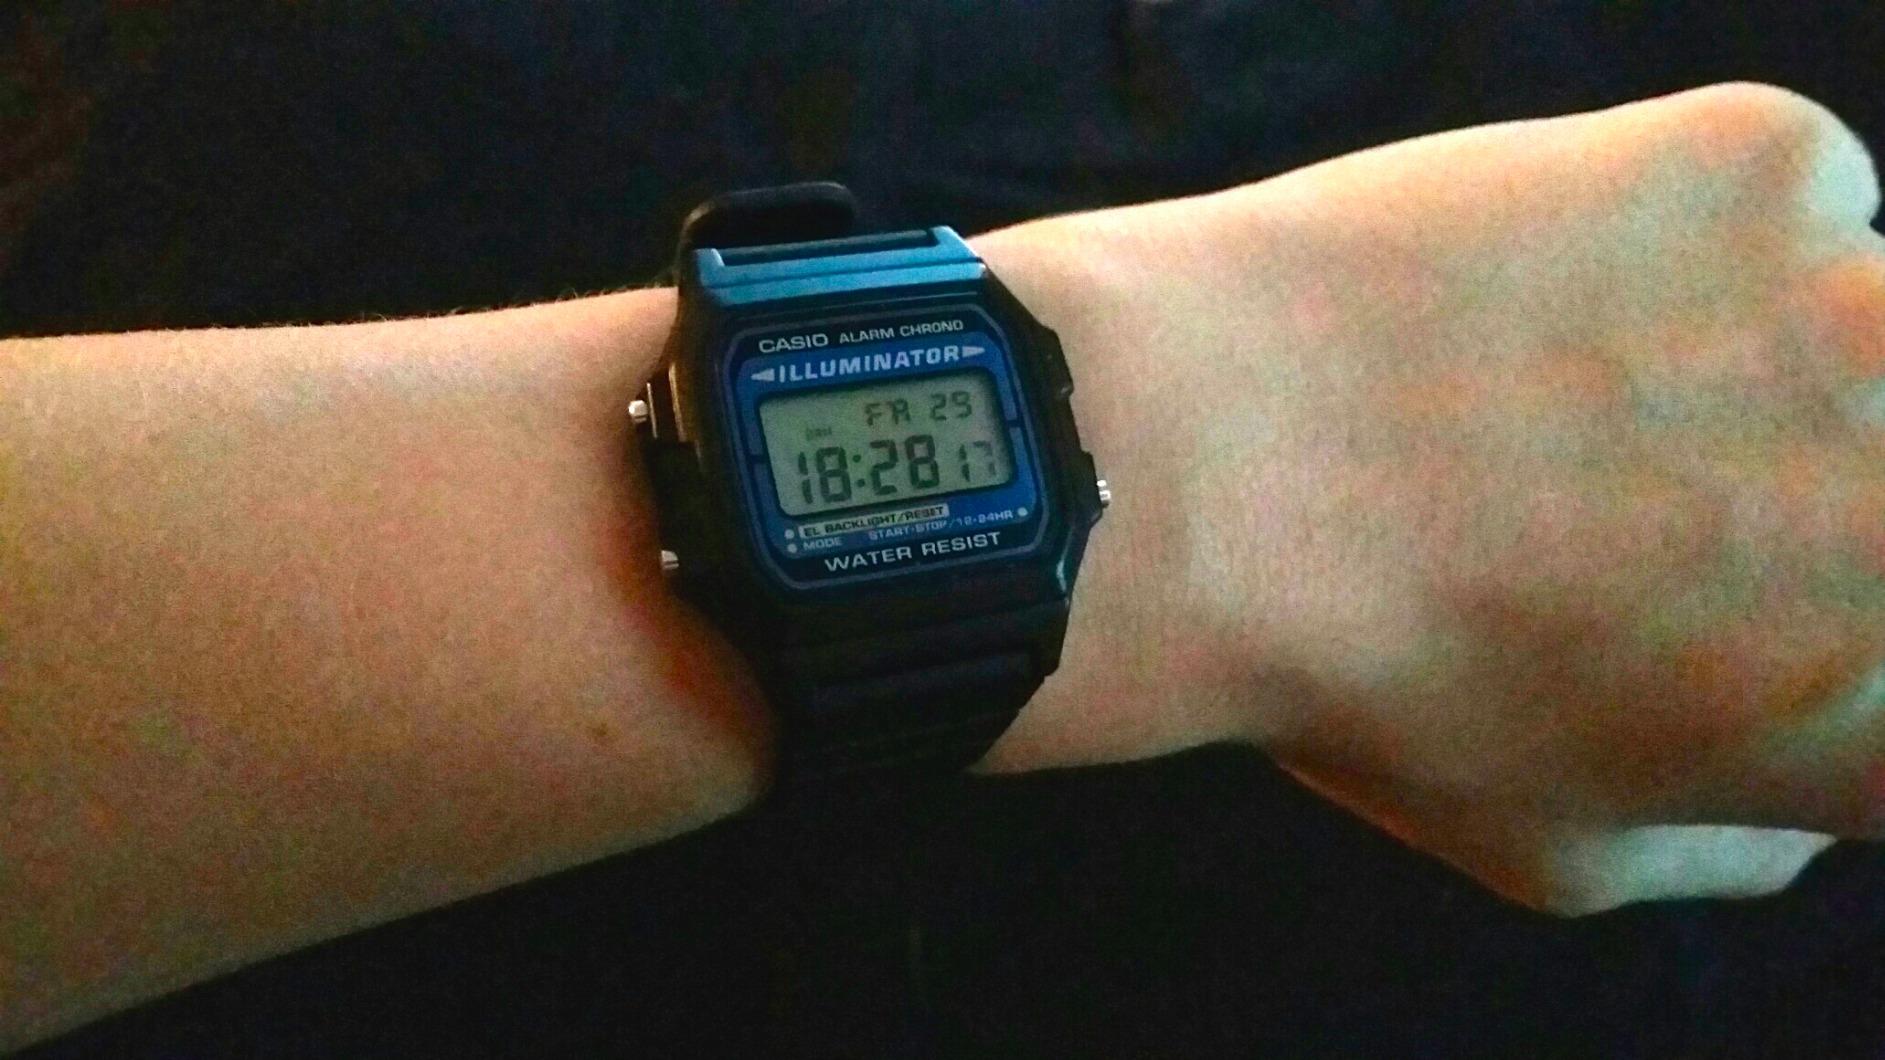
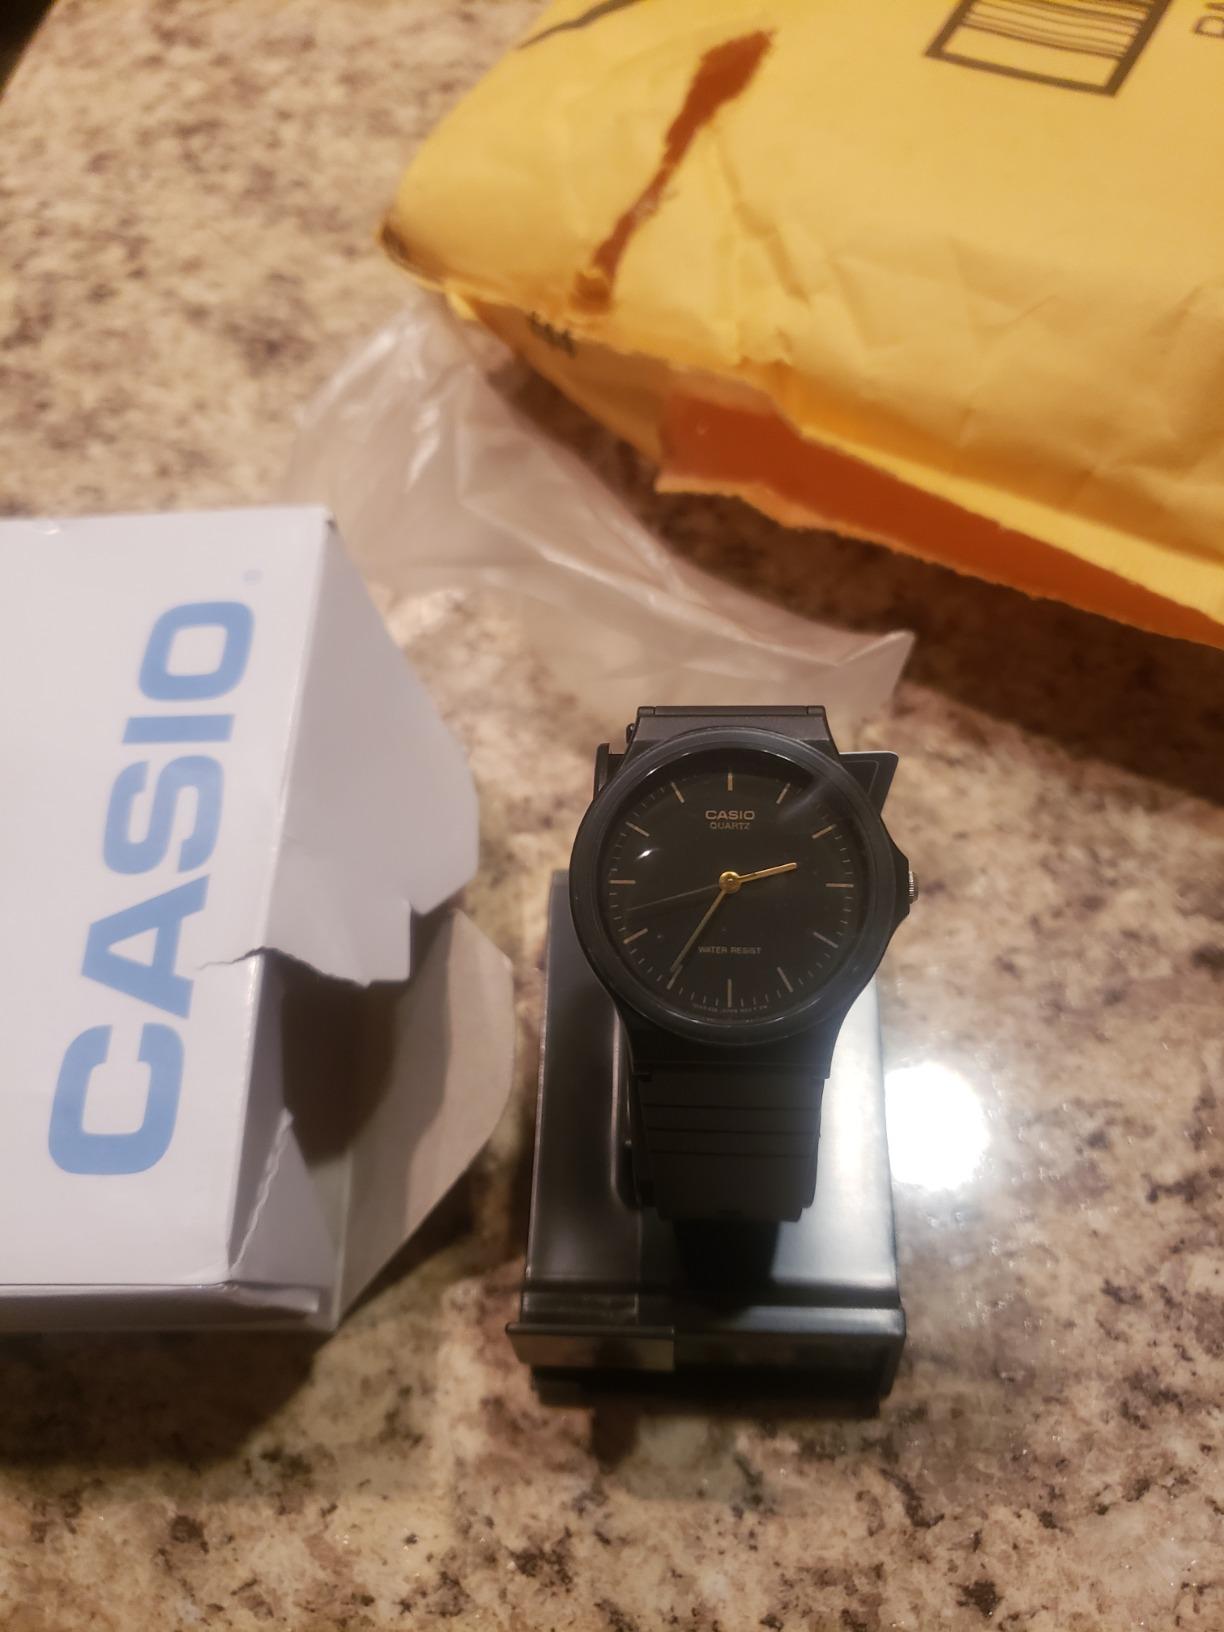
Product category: accessories_watch
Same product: no